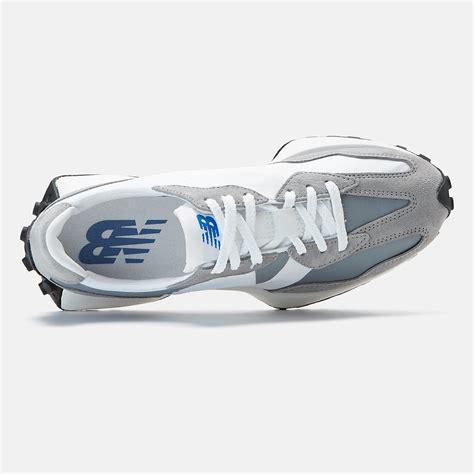
Brand: New
Model: Balance 327